Frederick Fiebig

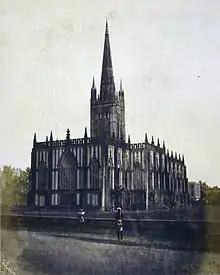
"St Paul's Cathedral, Calcutta," hand-coloured photographic print, by Frederick Fiebig. Dated 1851.

Frederick Fiebig was a German-born photographer, best known for his photographs of 19th-century British India, Ceylon, Mauritius, and Cape Town taken in the 1850s.